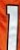
Number: 1